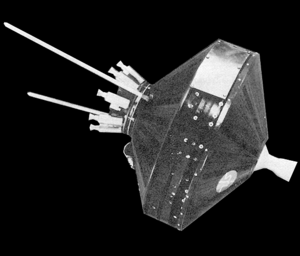
Pioneer-programmet
Pioneer 0, 1 og 2 sonde
Pioneer-programmet var lidt af en blandet landhandel for et rumprogram at være. I begyndelsen var det US Air Forces prestigeprojekt. US Army med Wernher von Braun var i fuld gang med sit Explorer-program, der havde sendt den første amerikanske satellit i kredsløb. Det ville luftvåbenet overgå, ved at sende den første amerikanske sonde til Månen. Desværre var deres Thor-Able-raket upålidelig og da NASA overtog programmet brugte de von Brauns Juno II-raketter. Pioneer 4 kom da forbi Månen, 60.200 km ved siden af og efter at Luna 1 havde været der. Efter fire fejlslagne forsøg på månekredsere i 1960 kom programmet i mølpose. I 1965 blev Pioneer-programmet genoplivet til at undersøge Solen. Disse flyvninger gik glat, men på grund af alle de opdagelser planet- og månesonderne gjorde, samt ikke mindst de bemandede rumflyvninger, levede disse en stille tilværelse.